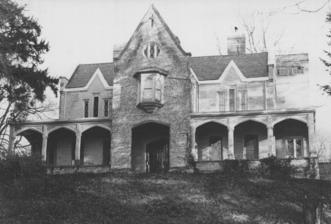
Building: Hurst-Pierrepont Estate
Country: United States of America
Year built: 1867
Historic house in New York, United States United States historic place Hurst-Pierrepont Estate U.S. National Register of Historic Places Show map of New York Show map of the United States Location NY 9-D, Garrison, New York Coordinates 41°22′45″N 73°56′19″W / 41.37917°N 73.93861°W / 41.37917; -73.93861 Area 15.8 acres (6.4 ha) Built 1867 Architect Alexander Jackson Davis Architectural style Gothic Revival MPS Hudson Highlands MRA NRHP reference No. 82001247 Added to NRHP November 23, 1982 Hurst-Pierrepont Estate is a historic estate located at Garrison in Putnam County, New York .  It was designed by architect Alexander Jackson Davis (1803-1892) for Edwards Pierrepont (1817-1892) and built in 1867.  It is a two-story brick Gothic villa. It features a four-story, flat roofed tower. Also on the property is a cow barn and carriage house . It was listed on the National Register of Historic Places in 1982. References